Nga Tet Pya

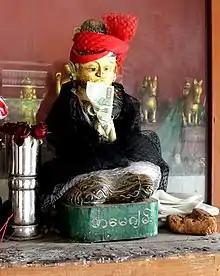
"Nat" statue of Amay Gyan at the Shwezigon Pagoda

Nga Tet Pya is one of the most well known characters in popular Burmese culture. His exploits are still retold as folklore. He is commonly portrayed as a daring protagonist who robbed the rich, and shared the loot with the poor, and as a cunning escape artist, who repeatedly evaded capture. In the popular narratives, he was robbing in the capital Ava itself, not in Sagaing as in the chronicles. Furthermore, it was the king himself in disguise that captured the burglar.